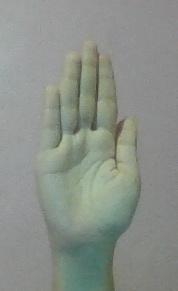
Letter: seen